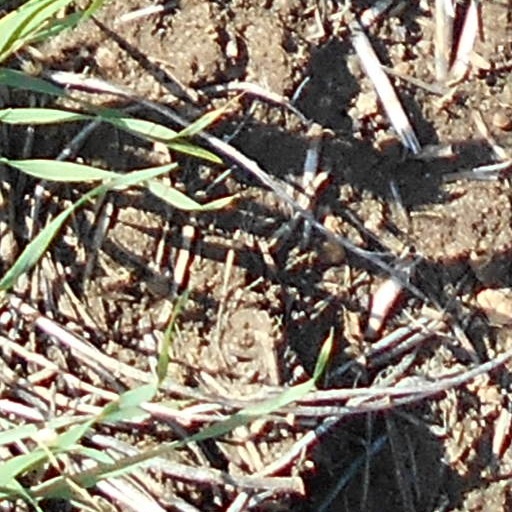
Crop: wheat